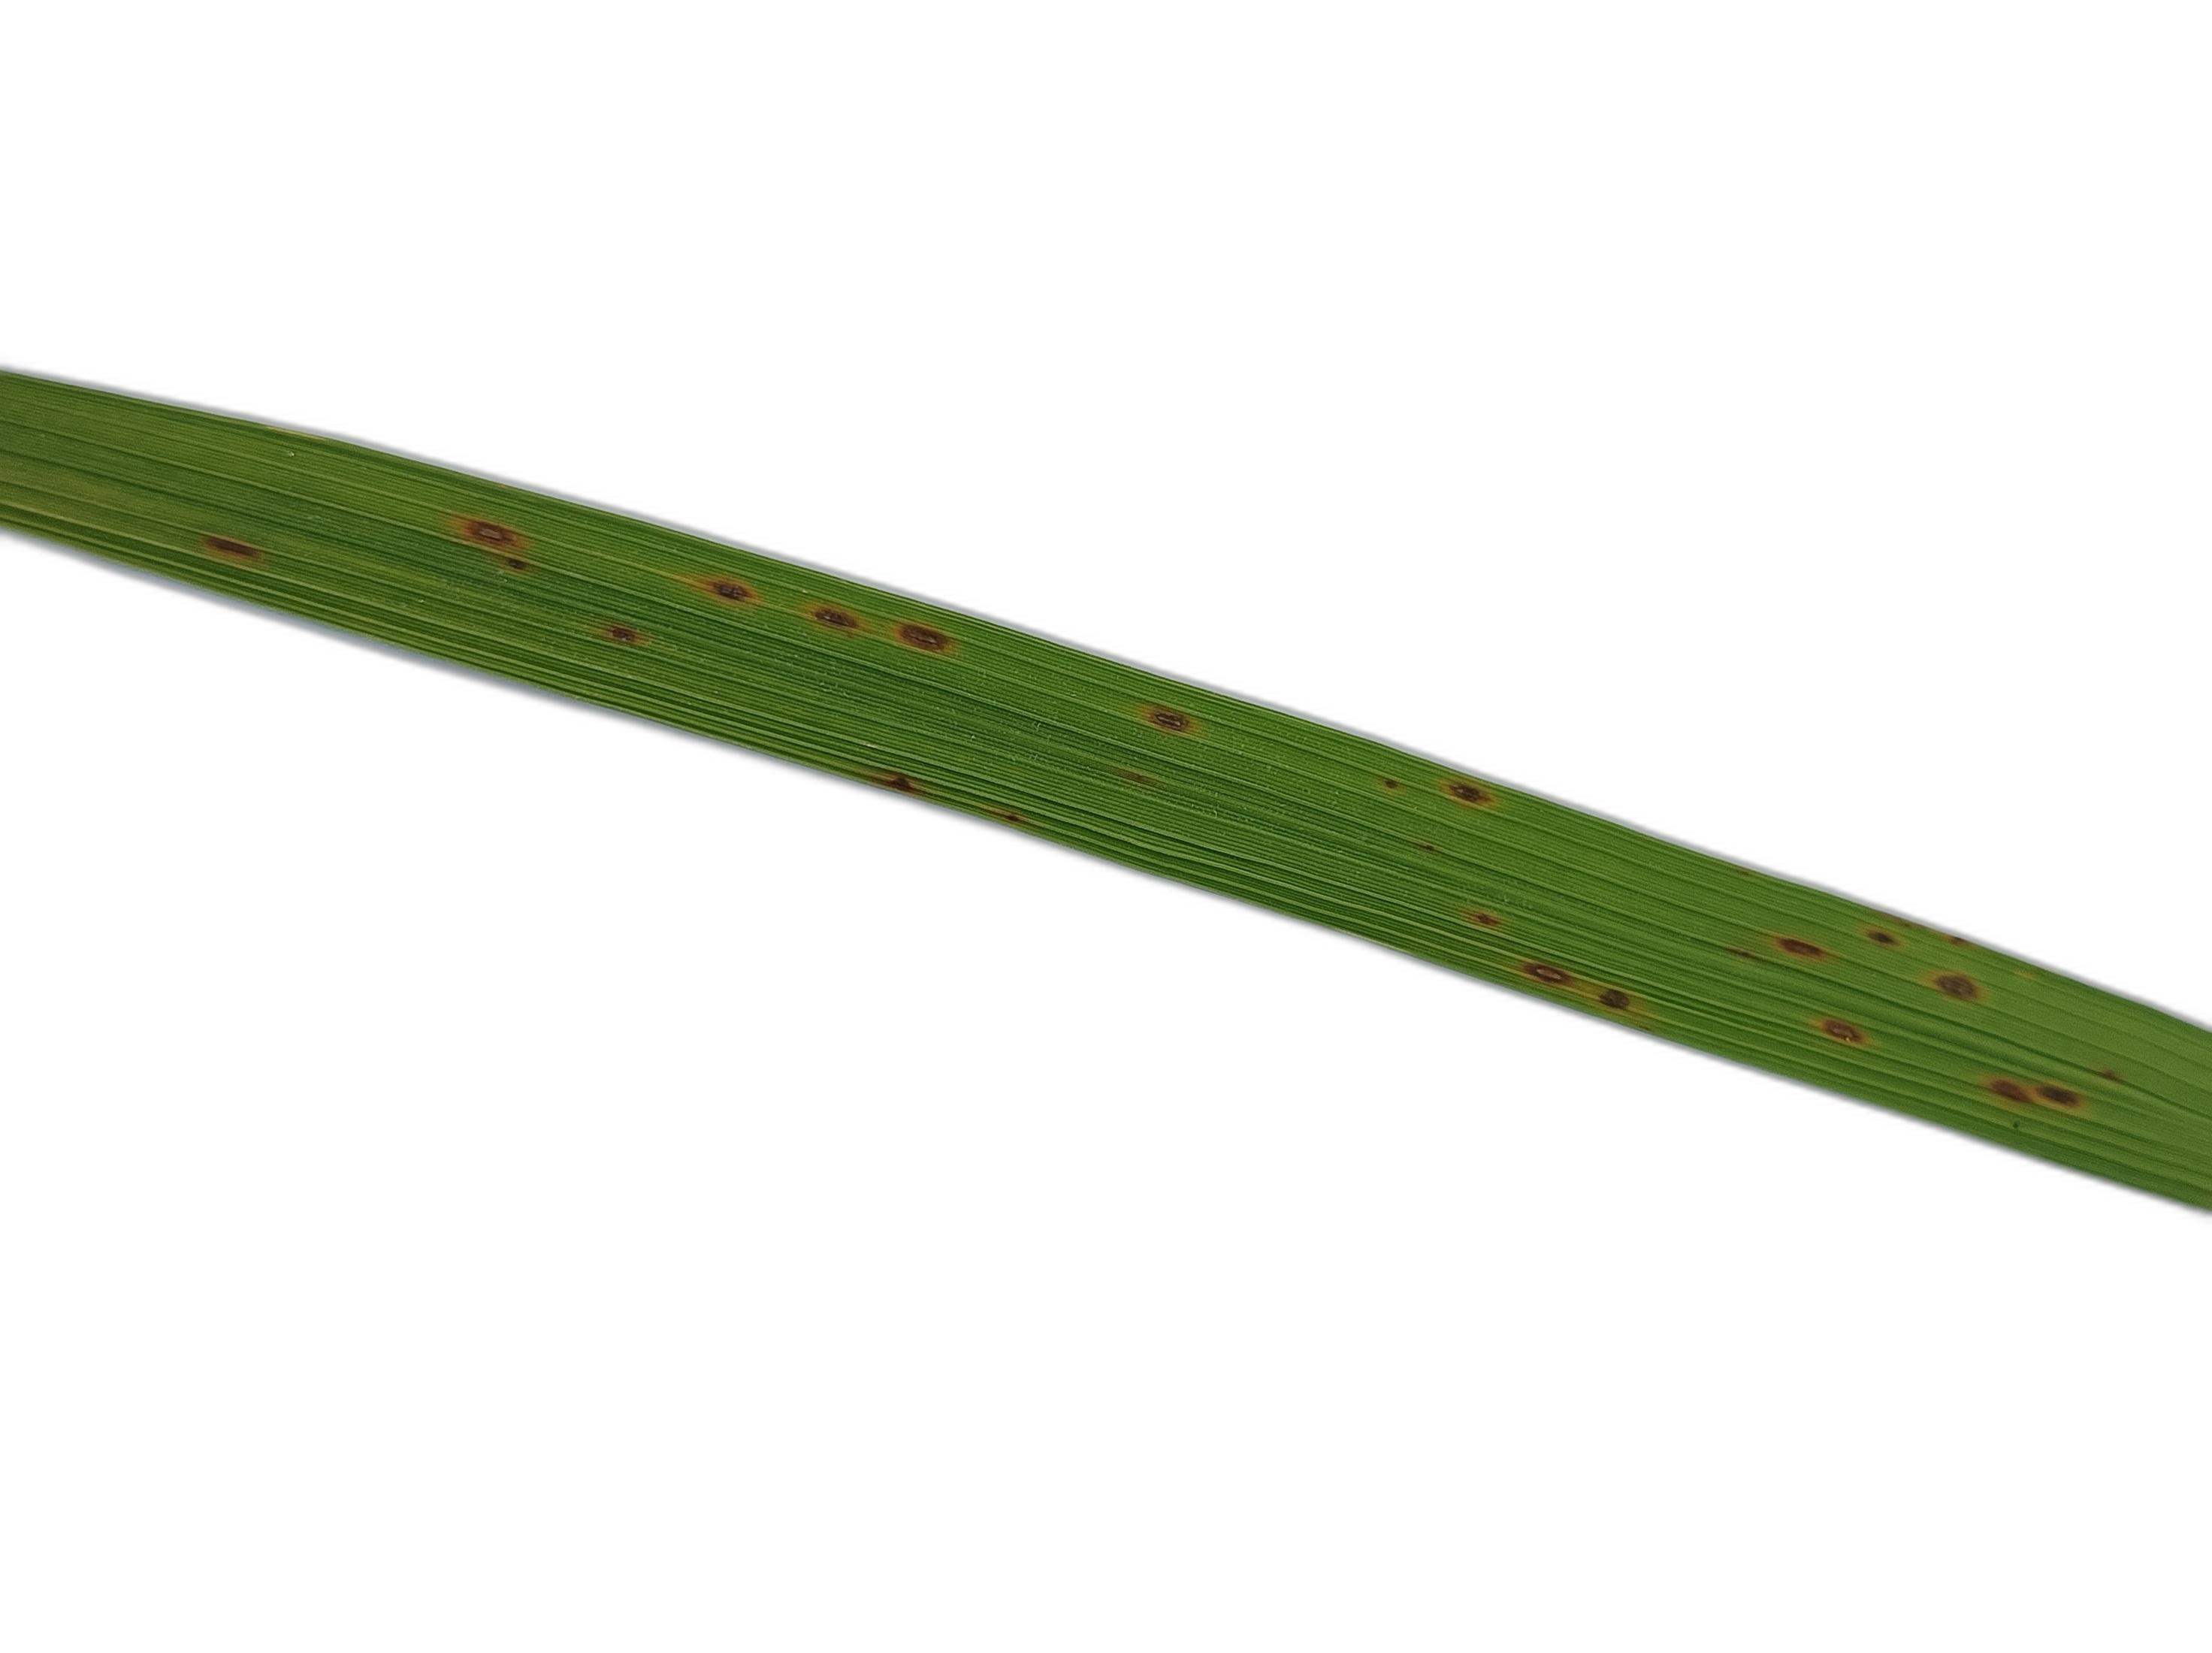
Label: Rice Blast